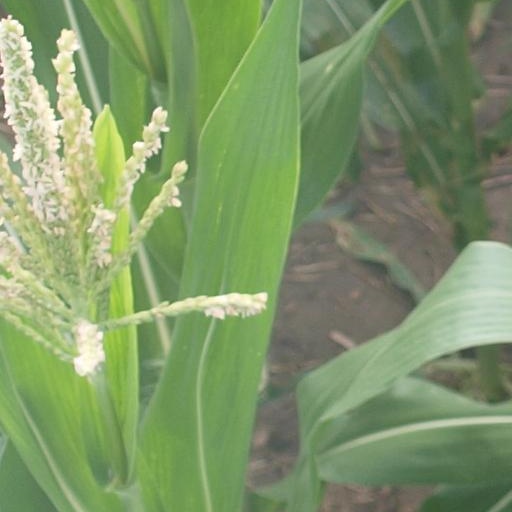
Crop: maize; corn